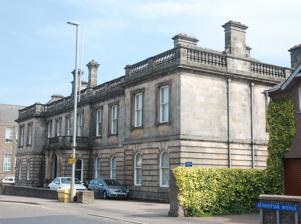
Building: Stonehaven Sheriff Court
Country: United Kingdom
Year built: 1865
Judicial building in Stonehaven, Scotland Stonehaven Sheriff Court Stonehaven Sheriff Court Location Dunnottar Avenue, Stonehaven Coordinates 56°57′41″N 2°12′31″W / 56.9614°N 2.2086°W / 56.9614; -2.2086 Built 1865 Architect James Campbell Walker Architectural style(s) Neoclassical style Listed Building – Category B Official name Stonehaven Sheriff Court House and Police Station, including boundary walls, Dunnottar Avenue, Bogwell Lane, Stonehaven Designated 18 August 1972 Reference no. LB41617 Shown in Aberdeenshire Stonehaven Sheriff Court , formerly known as County Buildings , is a judicial structure in Dunnottar Avenue, Stonehaven , Aberdeenshire , Scotland. The structure, which was used as the headquarters of Kincardineshire County Council as well as a courthouse, is a Category B listed building . History After sheriff court hearings were transferred from Kincardine to Stonehaven in 1660, judicial proceedings were initially held in the Stonehaven Tolbooth which had been erected on the old pier in the late 16th century. However, in the early 1760s, the Commissioners of Supply decided to commission a dedicated courthouse for the county of Kincardineshire : the site they selected was in Dunnottar Avenue in the "Auld Toon" part of Stonehaven. The new building was completed in 1767 and expanded in 1788. The courthouse was rebuilt, incorporating elements of the earlier structure including three prison cells, to a design by James Campbell Walker in the neoclassical style and it re-opened in 1865. The design involved a symmetrical main frontage of eleven bays facing Dunnottar Avenue, with the end two bays on either side slighted projected forward. The central bay, which also slightly projected forward, featured a portico which was formed by a round headed opening with colonnettes and a carved keystone , flanked by pilasters supporting a balustrade . The ground floor, which was rusticated , was fenestrated by round headed windows, while the first floor was fenestrated by square headed sash windows . At roof level, there was a balustraded parapet . Internally, the principal room was the main courtroom on the first floor. Following the implementation of the Local Government (Scotland) Act 1889 , which established county councils in every county, the new county leaders needed to identify a meeting place for Kincardineshire County Council and decided to use the courthouse for that purpose. Additional offices in Evan Street were acquired in around 1920. In 1930, the county council absorbed the functions of the abolished county education authority, which had been based at offices in a converted house called Viewmount on Arduthie Road in Stonehaven. Viewmount burnt down in January 1932, and the county council took the opportunity to reconstruct and extend it to become a new headquarters, including a council chamber. The rebuilt Viewmount opened as the county council's meeting place and main offices in May 1935. The sheriff court then reverted to being purely a judicial building. It was used for hearings of the sheriff's court and, on one day a month, for hearings of the justice of the peace court until the court hearings were transferred to Aberdeen in 2015. Ownership of the building was transferred to the Stonehaven Town Partnership for a nominal sum in May 2018. The Stonehaven Town Partnership subsequently initiated refurbishment works to the building costing £150,000. See also List of listed buildings in Stonehaven, Aberdeenshire References